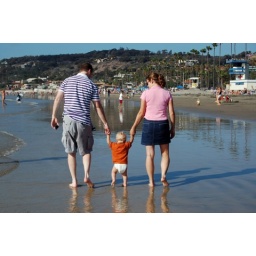
la jolla beach in san diego walking along the water's edge as a family, august 2006